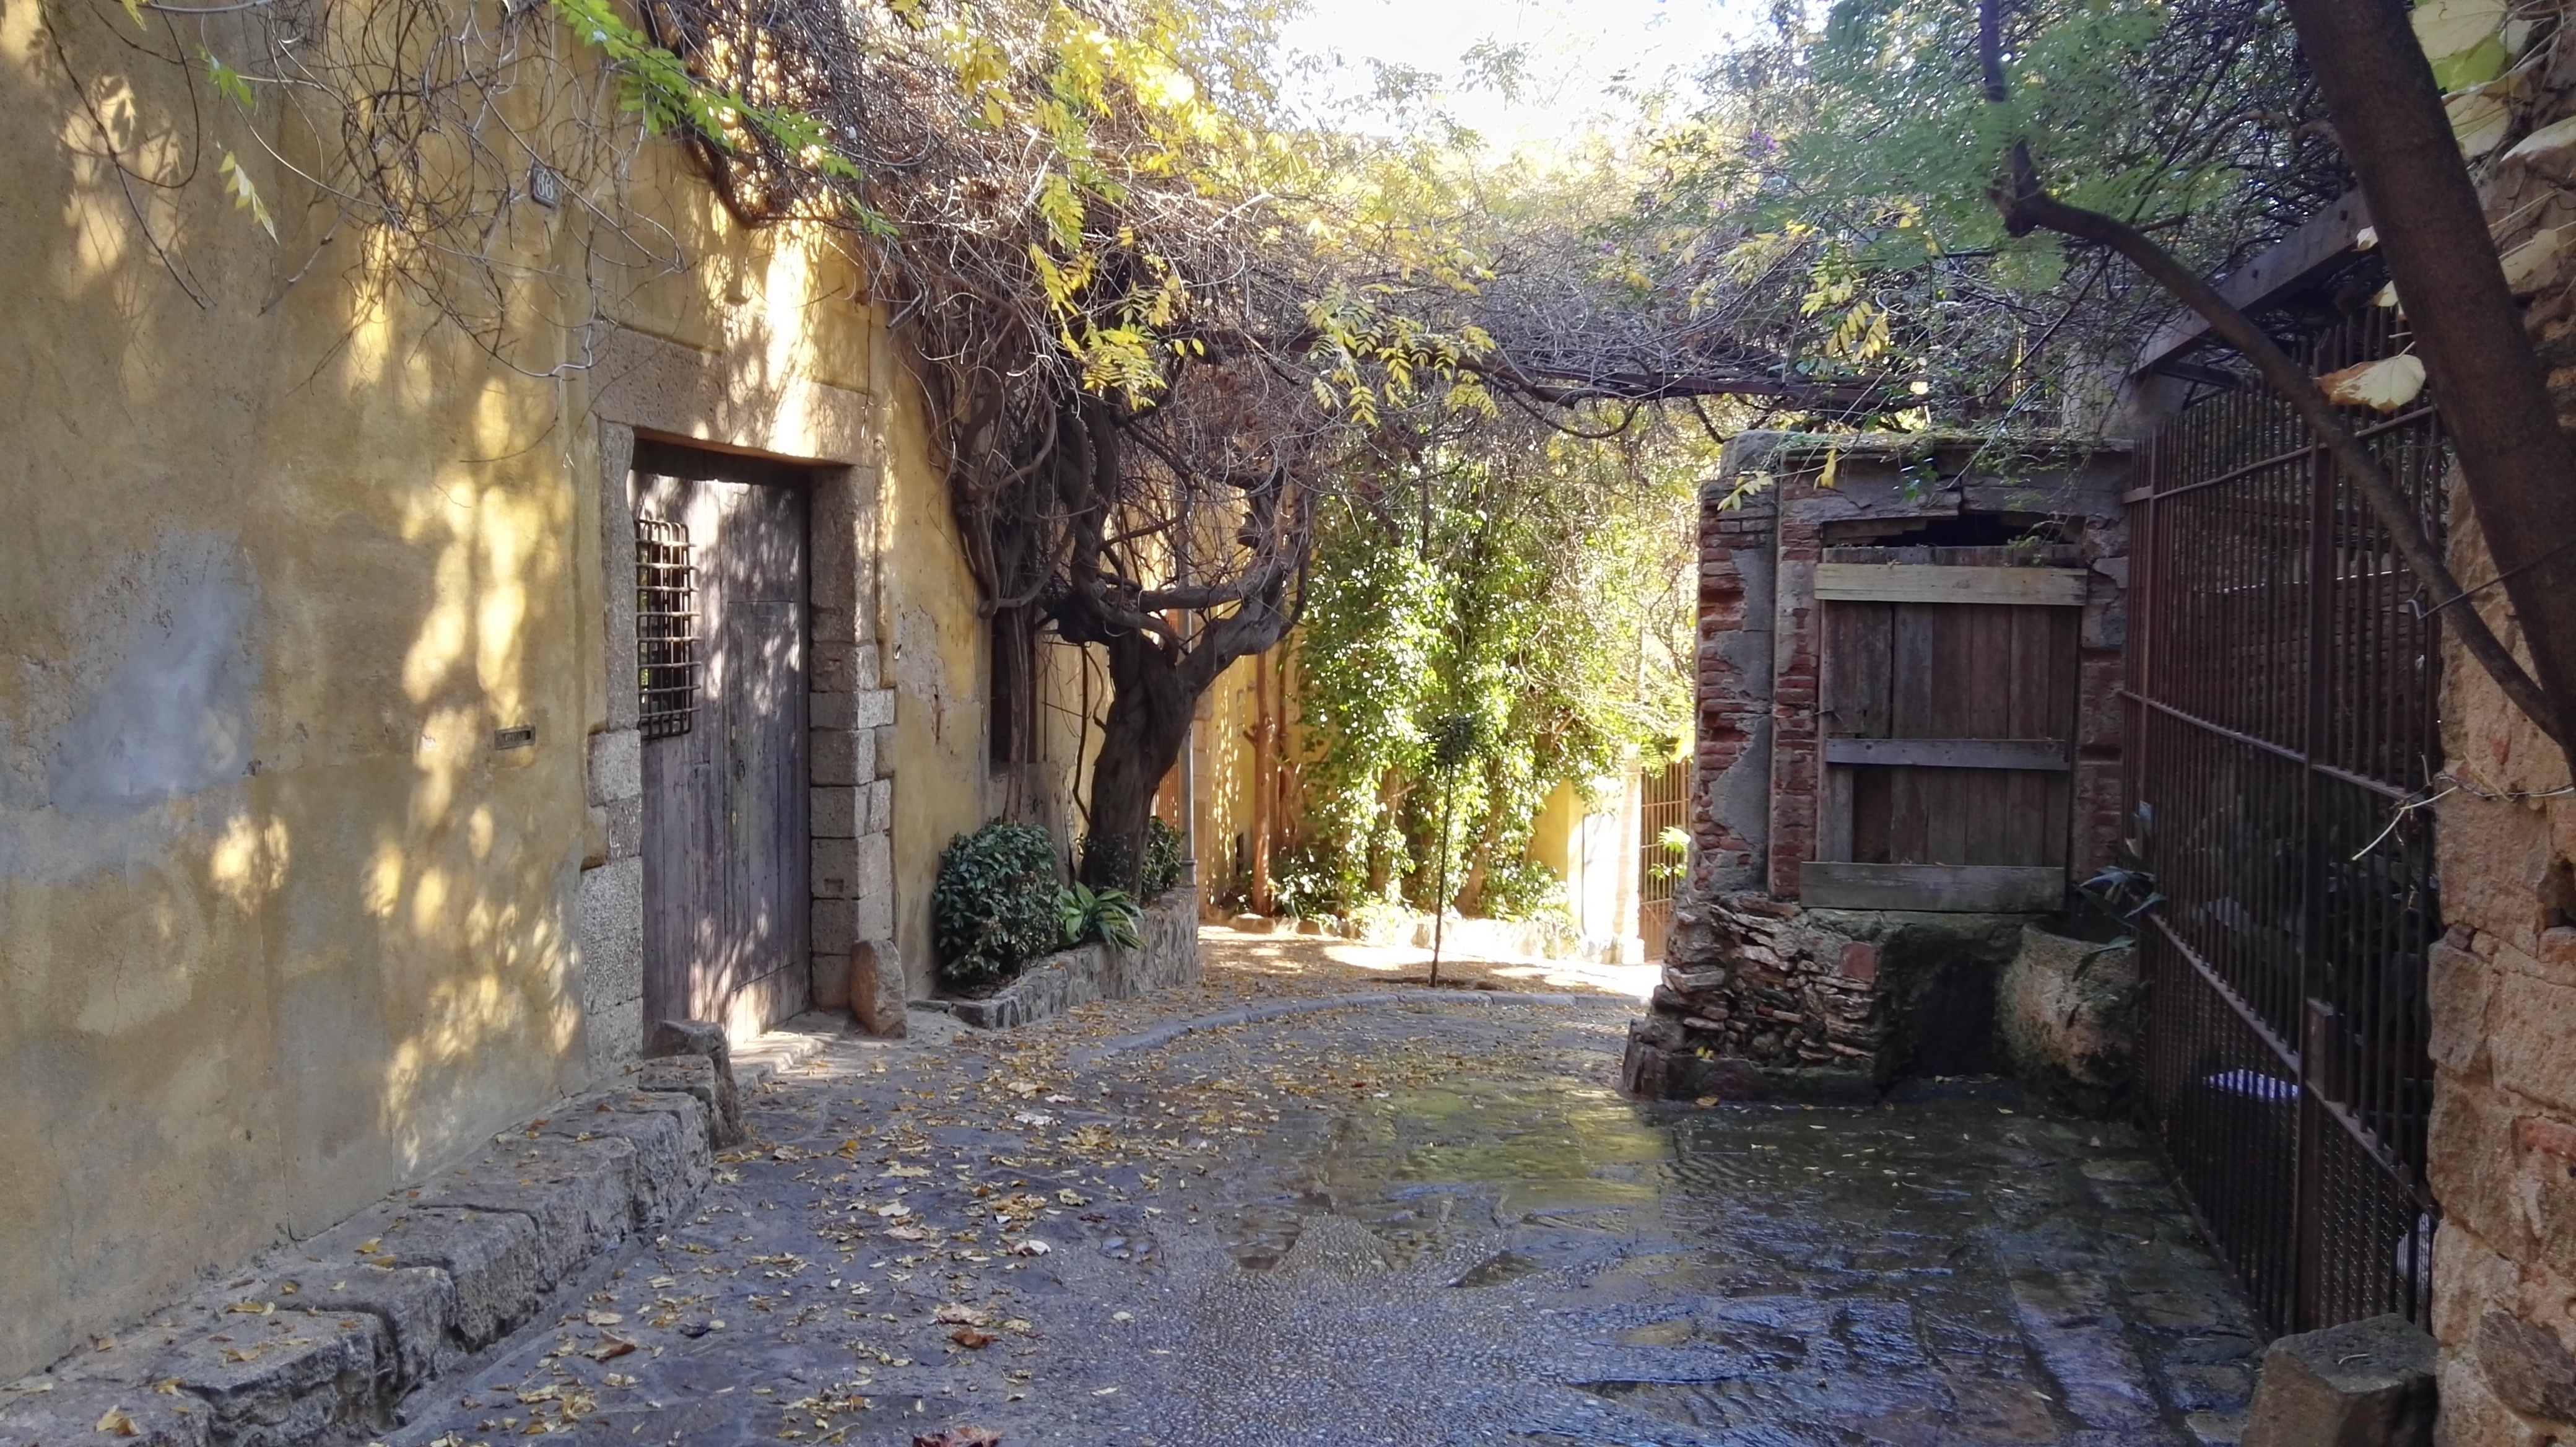
road, street, town, alley, village, cottage, autumn, waterway, ruins, infrastructure, rural area, human settlement